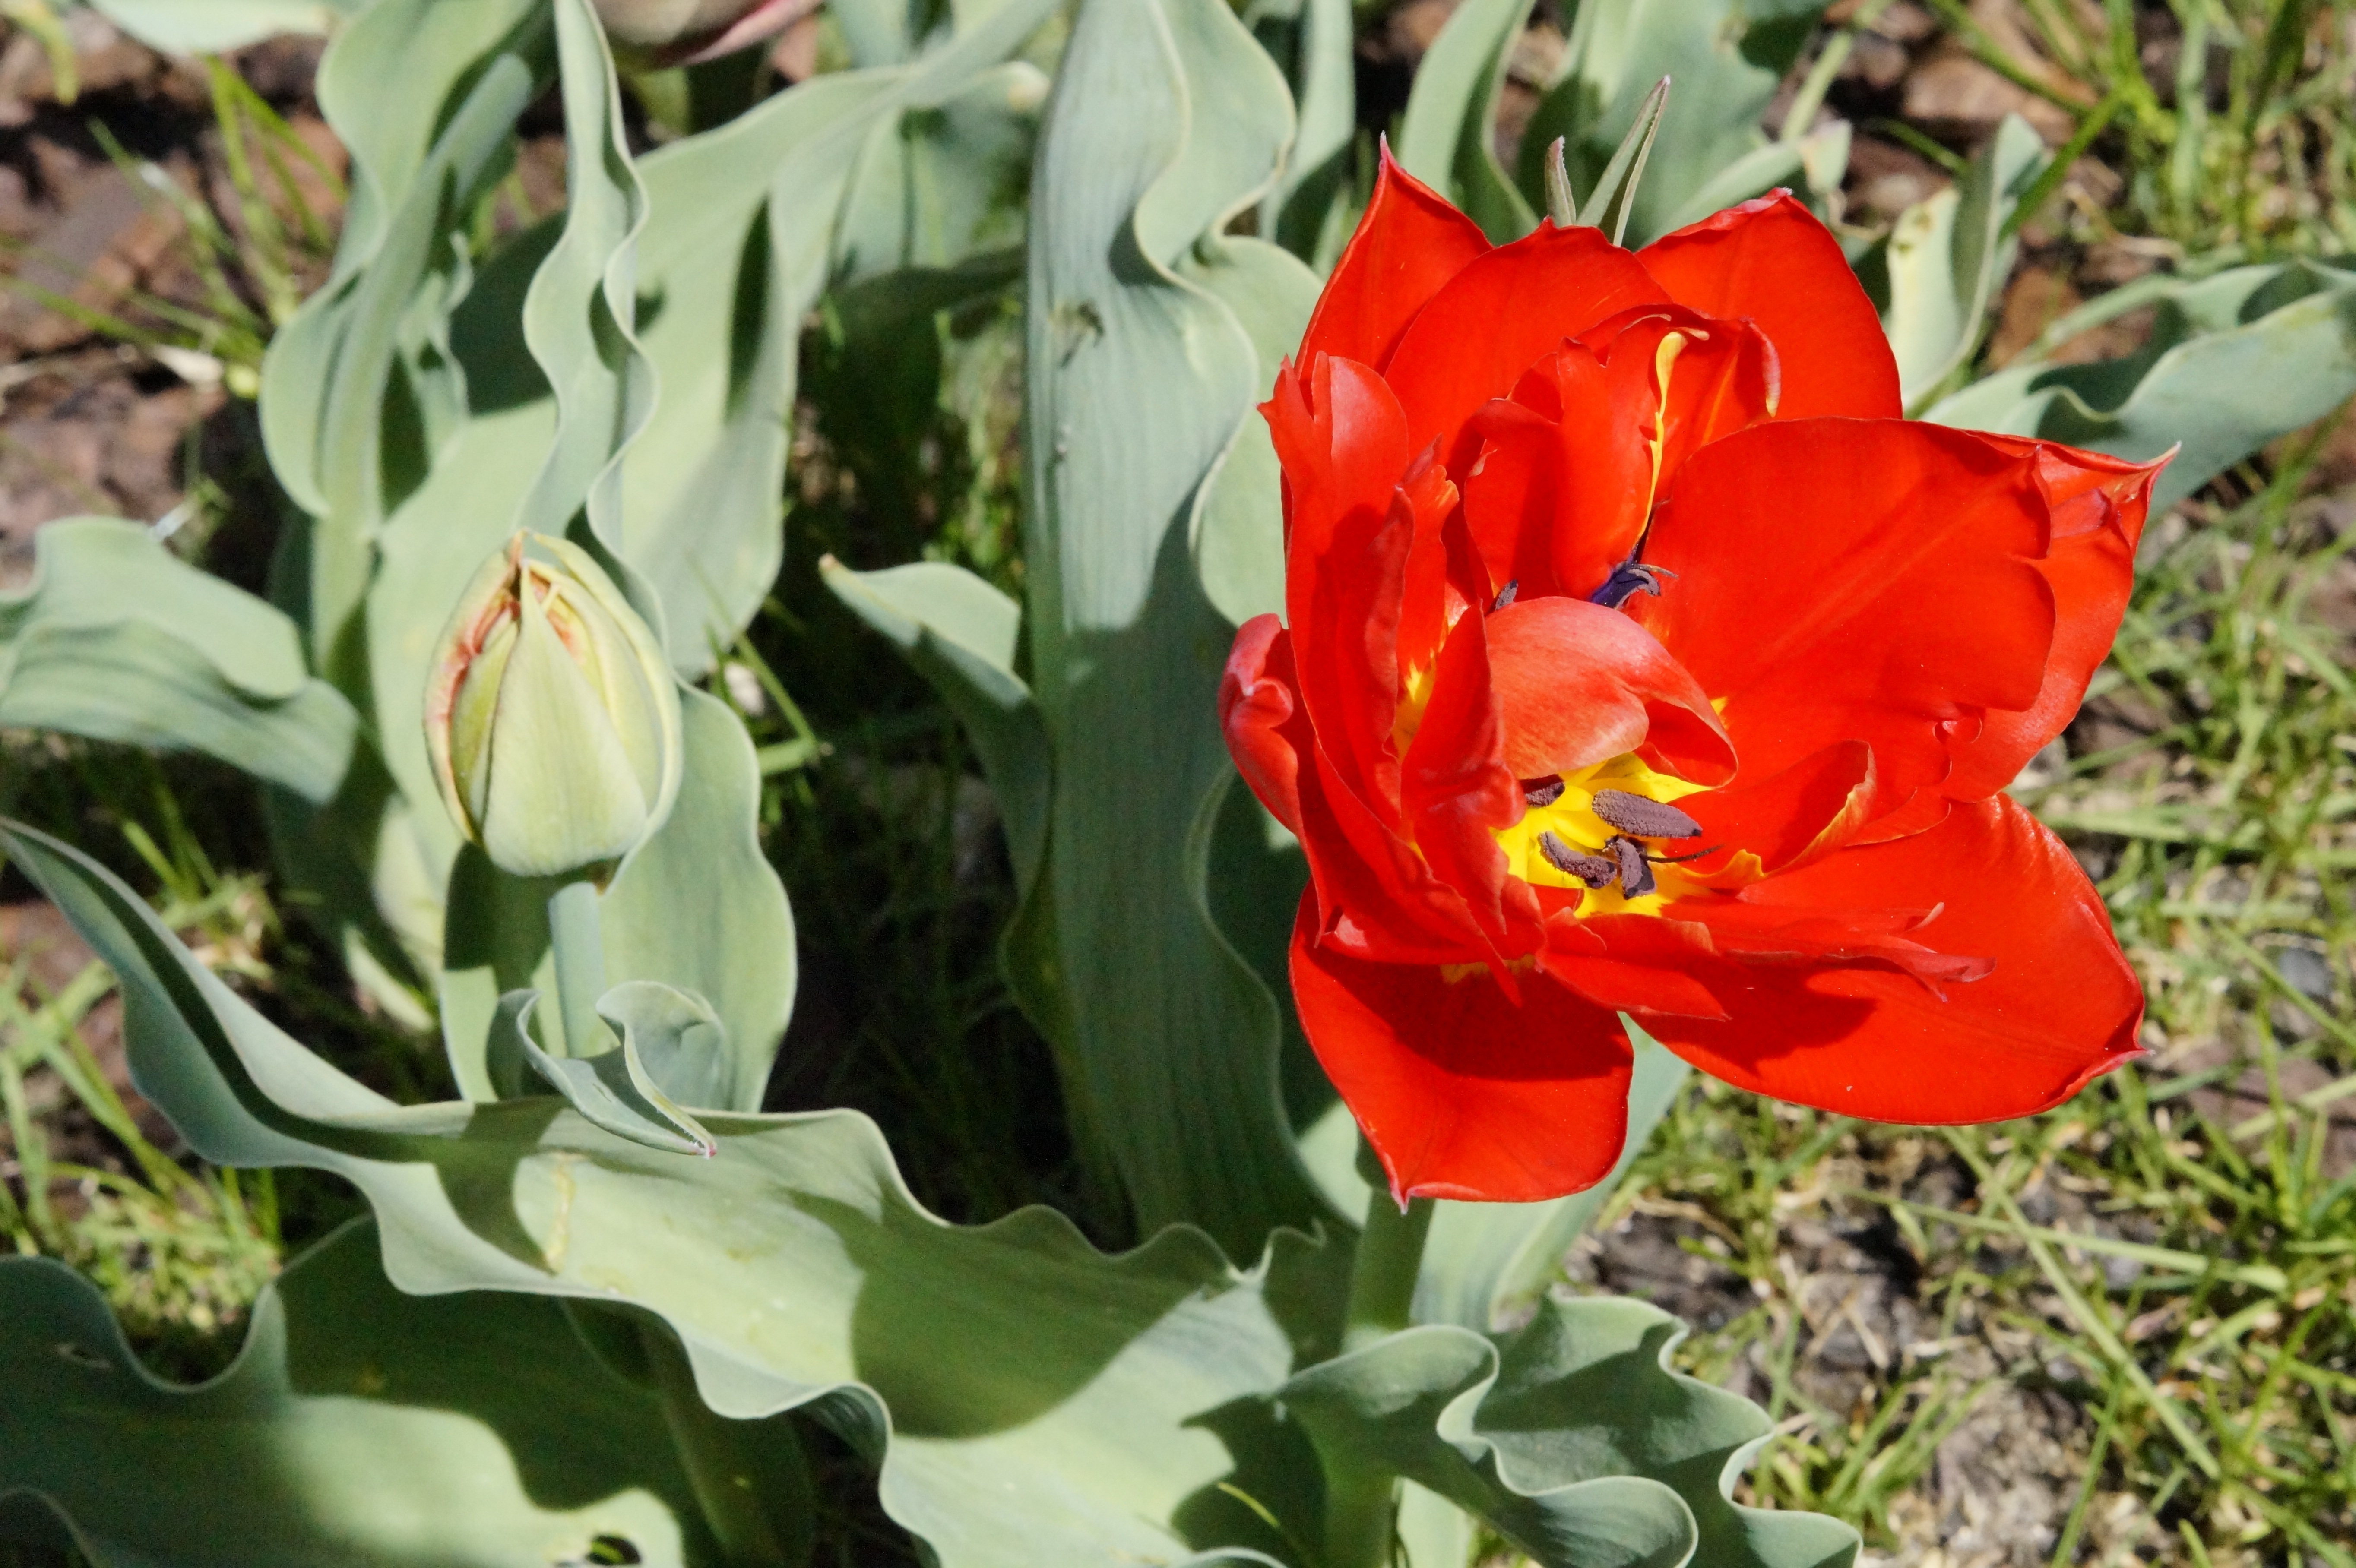
nature, blossom, plant, flower, bloom, tulip, spring, red, botany, garden, flora, flowering plant, gaudy, lily family, land plant